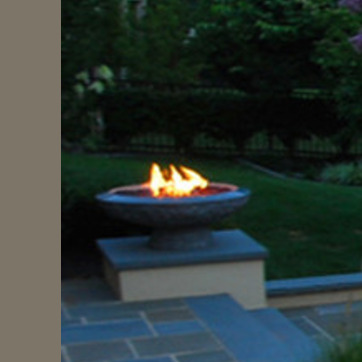
Material: other